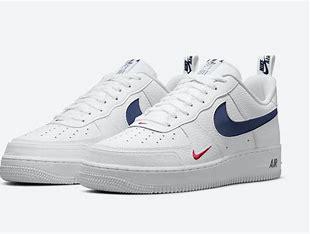
Brand: Nike
Model: Air Force 1 07 LV8